Ide (fish)

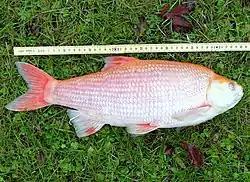
Gold orfe

The ide (Leuciscus idus), or orfe, is a species of freshwater ray-finned fish belonging to the family Leuciscidae. The ide is found in larger rivers, ponds, and lakes across Northern Europe and Asia. It has been introduced outside its native range into Europe, North America, and New Zealand. It is a popular ornamental fish, usually kept in outdoor ponds in temperate regions from which it often escapes.